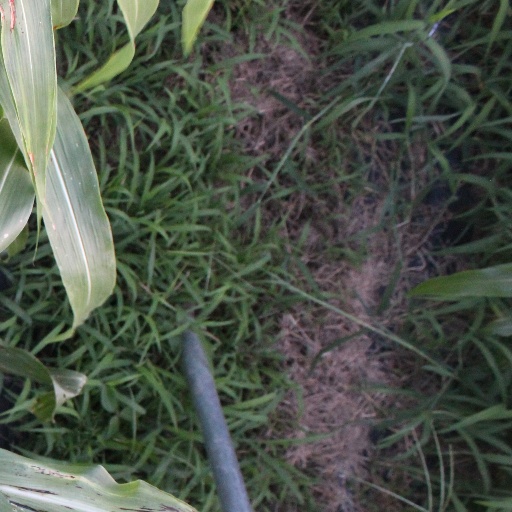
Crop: sorghum